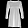
Label: Pullover